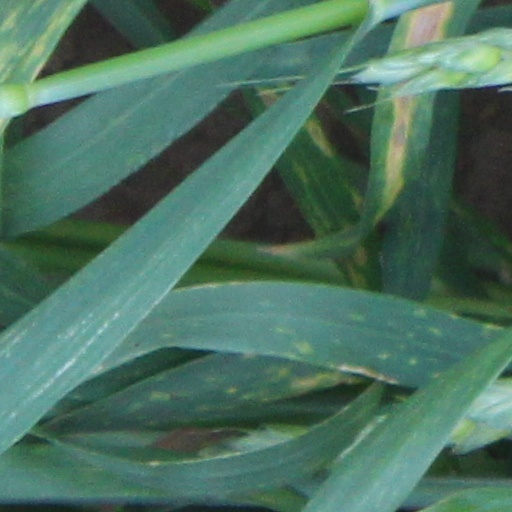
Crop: wheat